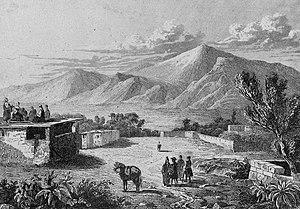
Vue du petit et du grand Ararat prise du Village Tatare, Sirbaghan